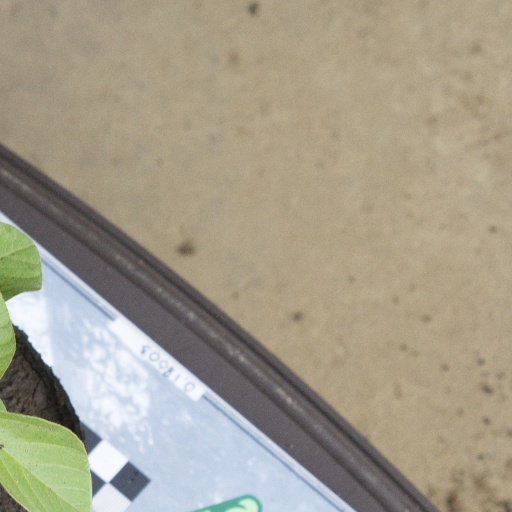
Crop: soybean